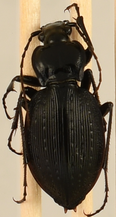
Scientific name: Carabus goryi
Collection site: Great Smoky Mountains National Park NEON (GRSM), plot GRSM_020